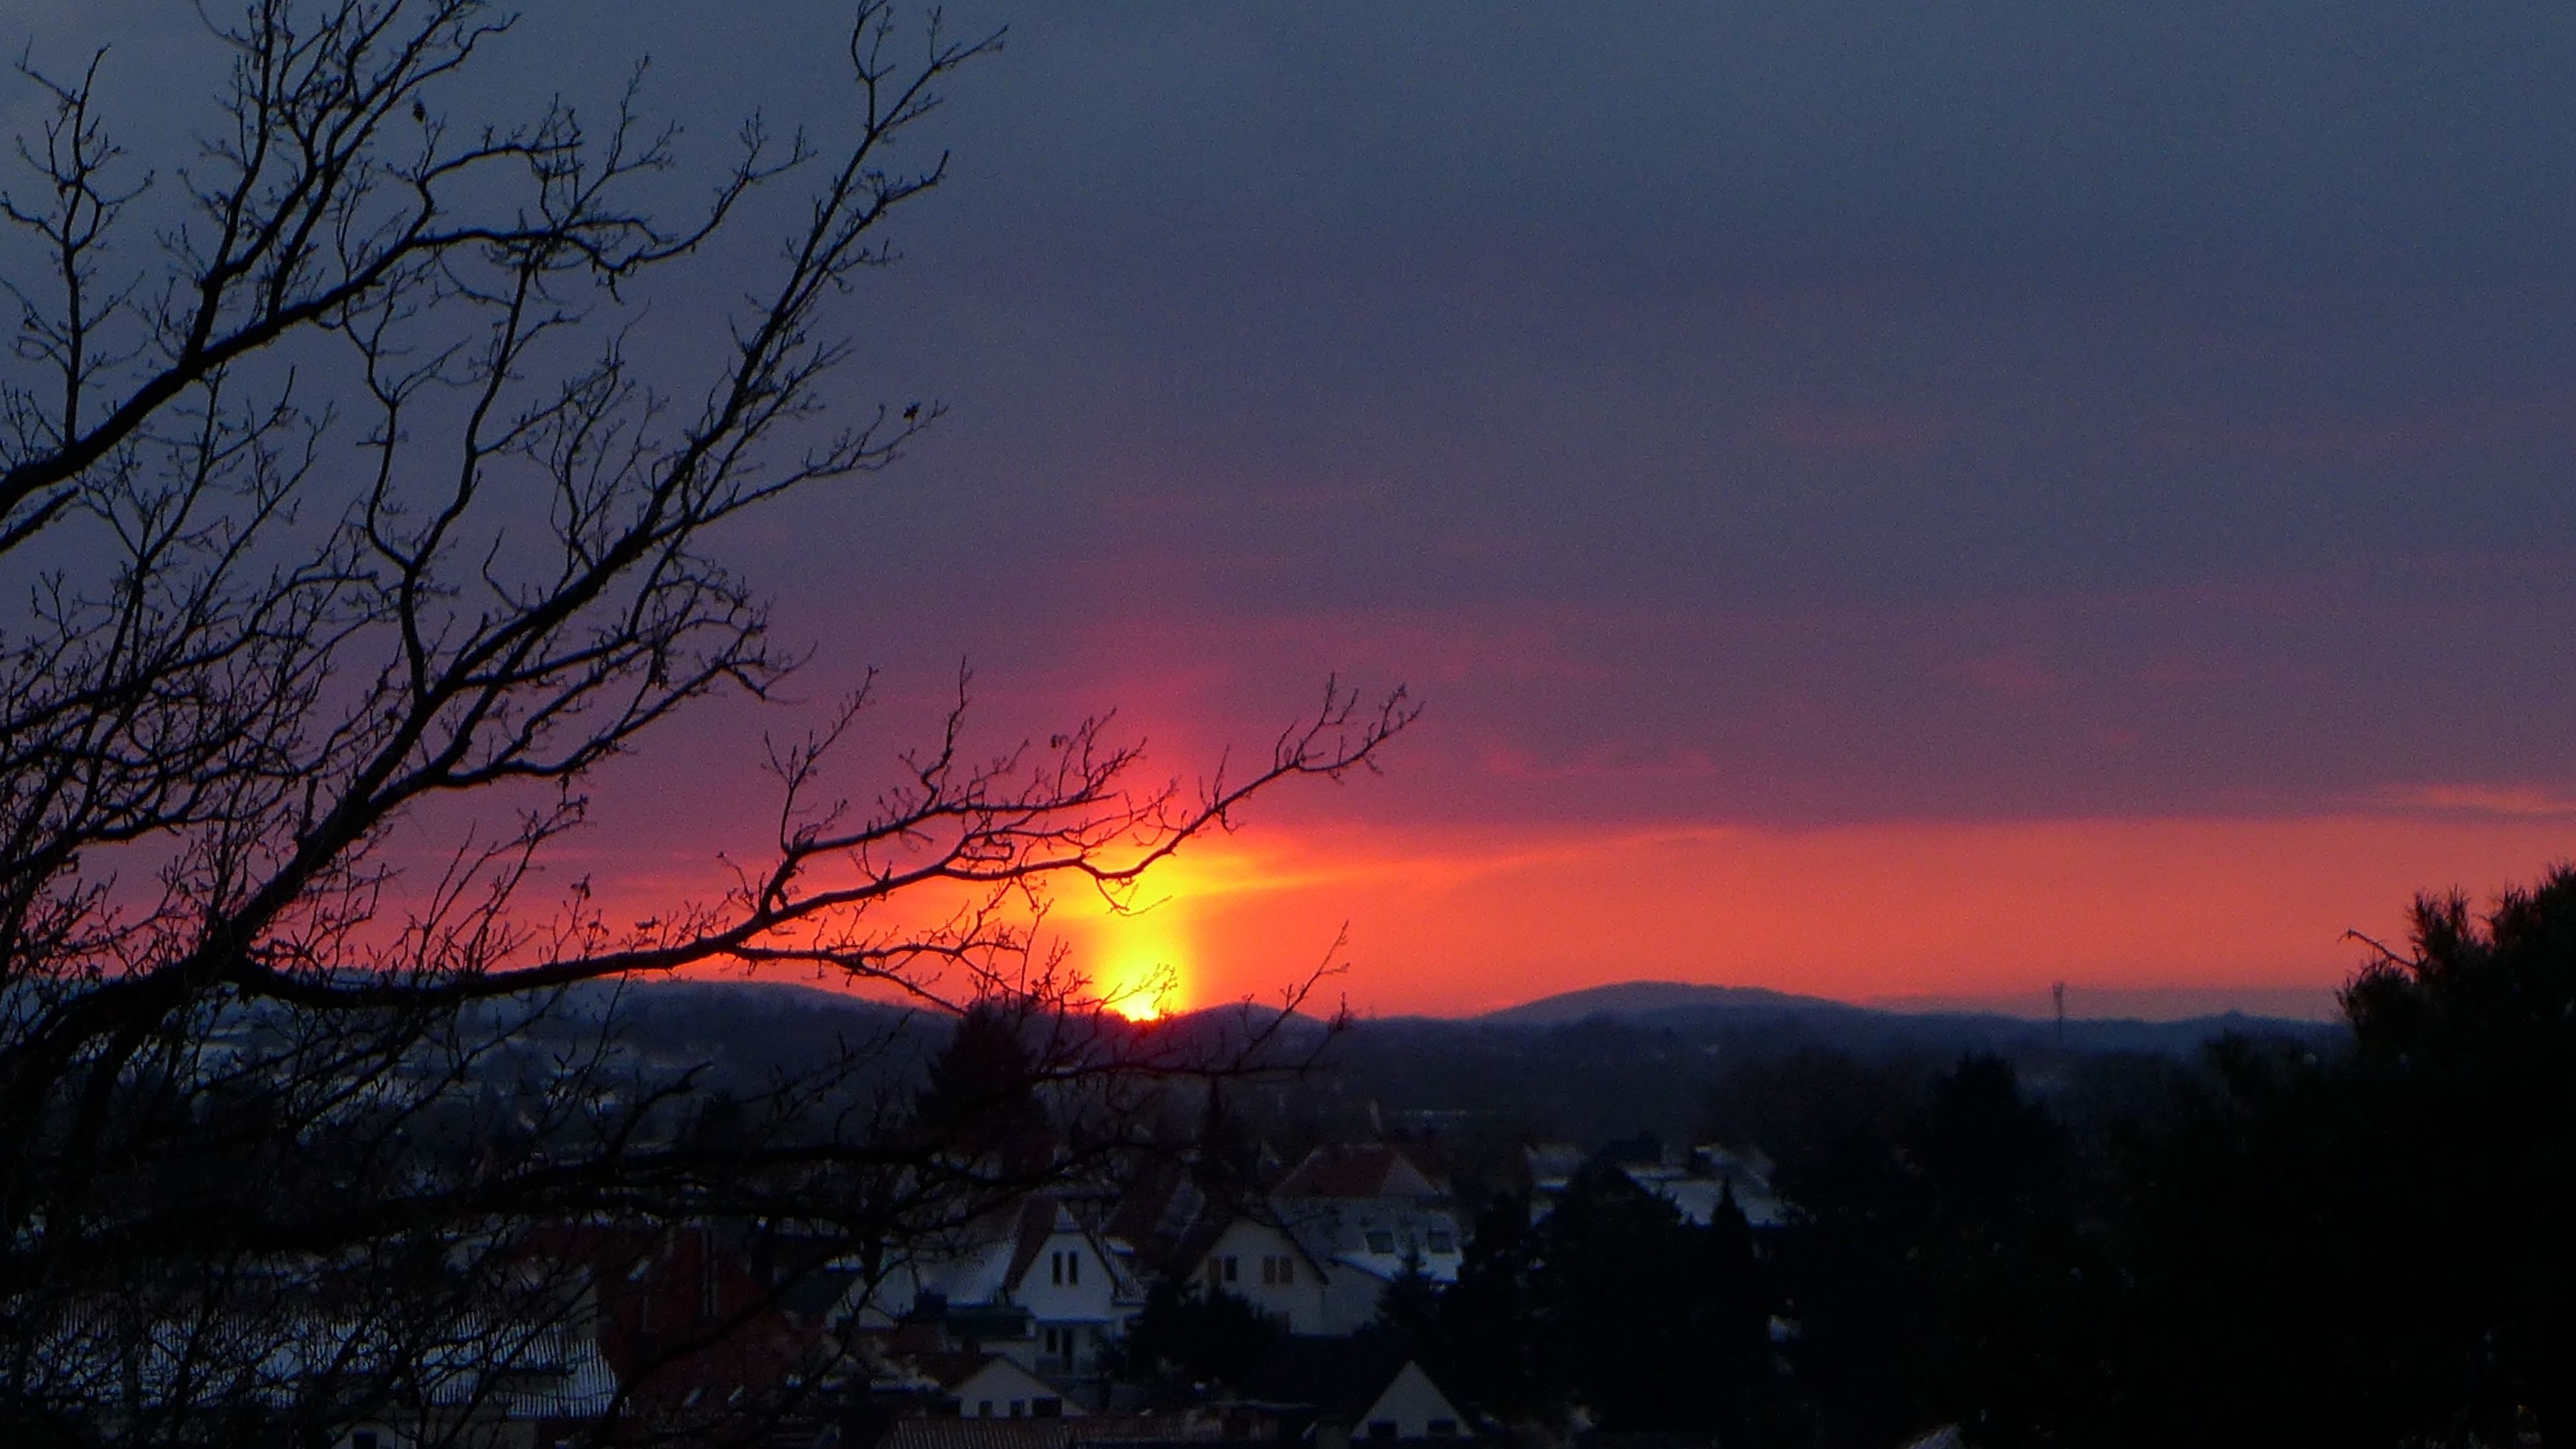
mountain, winter, cloud, sky, sunrise, sunset, morning, dawn, atmosphere, dusk, evening, red, drama, color game, afterglow, atmospheric phenomenon, geological phenomenon, red sky at morning